Charles Cheatham Cavanah

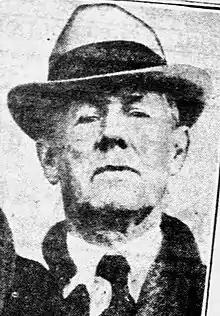

Charles Cheatham Cavanah (September 26, 1871 – June 30, 1953) was a United States district judge of the United States District Court for the District of Idaho.